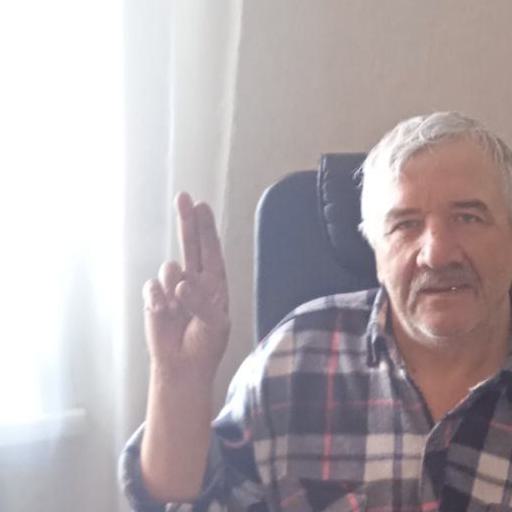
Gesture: two_up